Steven H. Kaplan

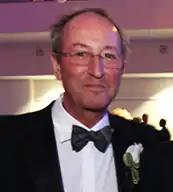
Dr. Steven H. Kaplan in 2013

Steven H. Kaplan is an American academic and university administrator. Kaplan became president of the University of New Haven in 2004, and he served in this position until 2022. He took a lesser position in 2022 as the university's chancellor and CEO, and he has announced his intention to step down entirely in June 2023.